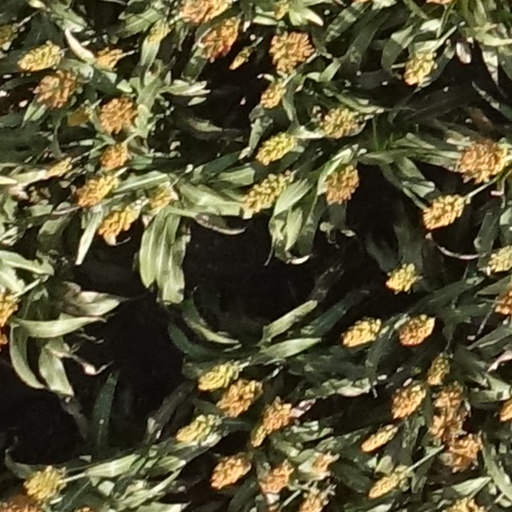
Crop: sorghum